Diana (camera)

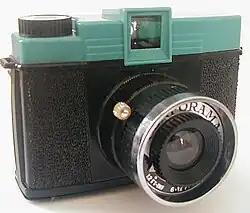
Diana camera branded Conforama

The Diana camera is a plastic-bodied toy camera that uses 120 roll film and 35 mm film. The camera has a simple plastic meniscus lens. Originally marketed as an inexpensive novelty gift item, the Diana has been used to take soft focus, impressionistic photographs somewhat reminiscent of the Pictorialist Period of artistic photography, branded in contemporary times as Lomography.